Mario Romañach

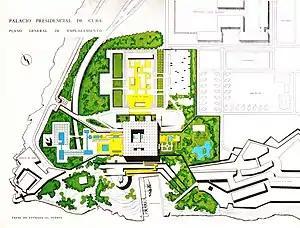
Plan Piloto de la Habana. 1956. Mario Romañach, Gabriela Menéndez and Josep Lluís Sert's design for the new Presidential Palace near the Castle of San Carlos de La Cabaña.

"Fulgencio Batista in the modernity of the 50s hires the important Catalan architect Josep Lluis Sert who had worked with Le Corbusier in his atelier on Rue de Sevres 35 in Paris. Sert elaborates the Havana Master Plan in collaboration with Paul Lester Wiener and Paul Schulz in 1956. For the Republic of Cuba, the architects Nicolás Arroyo, Minister of Public Works of the Batista government and the talented architect Mario Romañach participate in its construction."